Sisquoc Formation

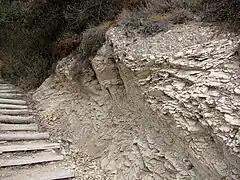
Sisquoc Formation at the stairs to More Mesa Beach, Santa Barbara, California

The Sisquoc Formation is a sedimentary geologic unit widespread in Southern California, both on the coast and in mountains near the coast. Overlying the Monterey Formation, it is of upper Miocene and lower Pliocene age (from about 4 to 6 million years old). The formation consists of claystone, mudstone, siltstone, shale, diatomite, and conglomerates, with considerable regional variation, and was deposited in a moderately deep marine environment at a depth of approximately . Since some of its diatomites, along with those of the underlying Monterey Formation, are of unusual purity and extent, they can be mined as diatomaceous earth. France-based Imerys operates a mine in the Sisquoc and Monterey Formations in the hills south of Lompoc, California, the largest such operation in the world.